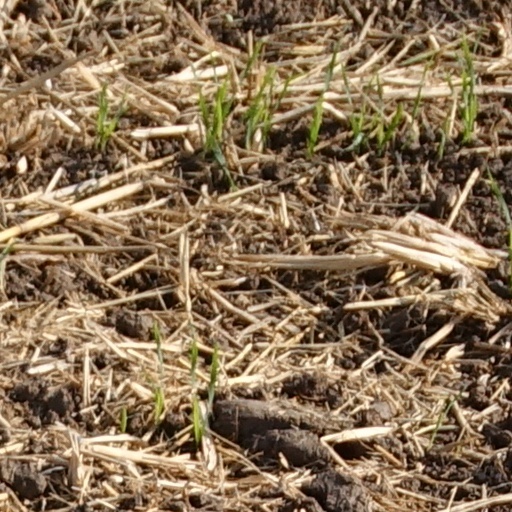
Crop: wheat